George Alexander Baird

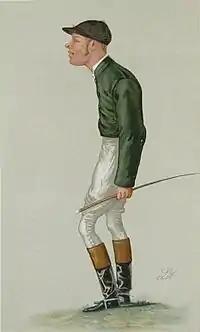
"Mr Abington", Gentleman Rider: George Alexander Baird in "Vanity Fair", 1888.

George Alexander Baird (30 September 1861 – 18 March 1893) was a wealthy British race horse owner, breeder and the most successful amateur jockey (gentleman rider) of his day, who rode under the assumed name of Mr Abington. He was a controversial figure, at times in conflict with the establishment, "warned off" for his aggressive riding behaviour, implicated in a prize fight fixing scandal. and named as co-respondent in two divorce cases. He had a relationship with Lillie Langtry, noted actress and former mistress of the Prince of Wales (King Edward VII). Baird died at age thirty-three of pneumonia in a hotel room in New Orleans, Louisiana, after traveling there for prize fights with men he sponsored.